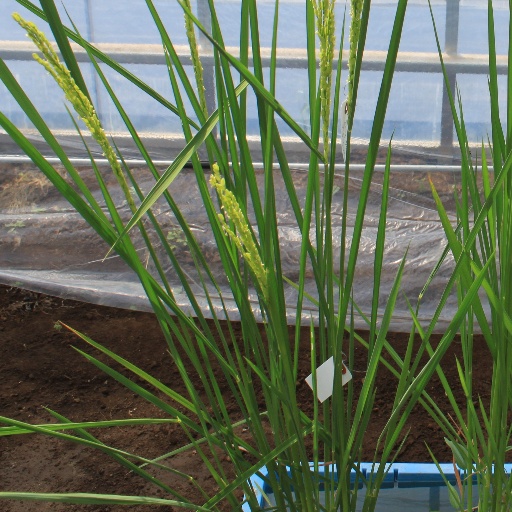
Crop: rice